Subnotebook

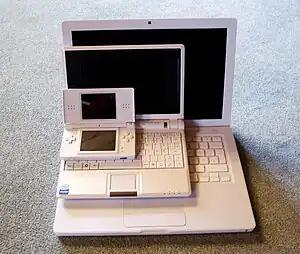
Sizes (smallest to largest): Nintendo DS Lite (handheld console), Asus Eee PC (netbook) and 13.3" MacBook (laptop).

Subnotebook, also called ultraportable, superportable, handtop, mini notebook or mini laptop, is a type of laptop computer that is smaller and lighter than a typical notebook-sized laptop.